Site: brandenburg
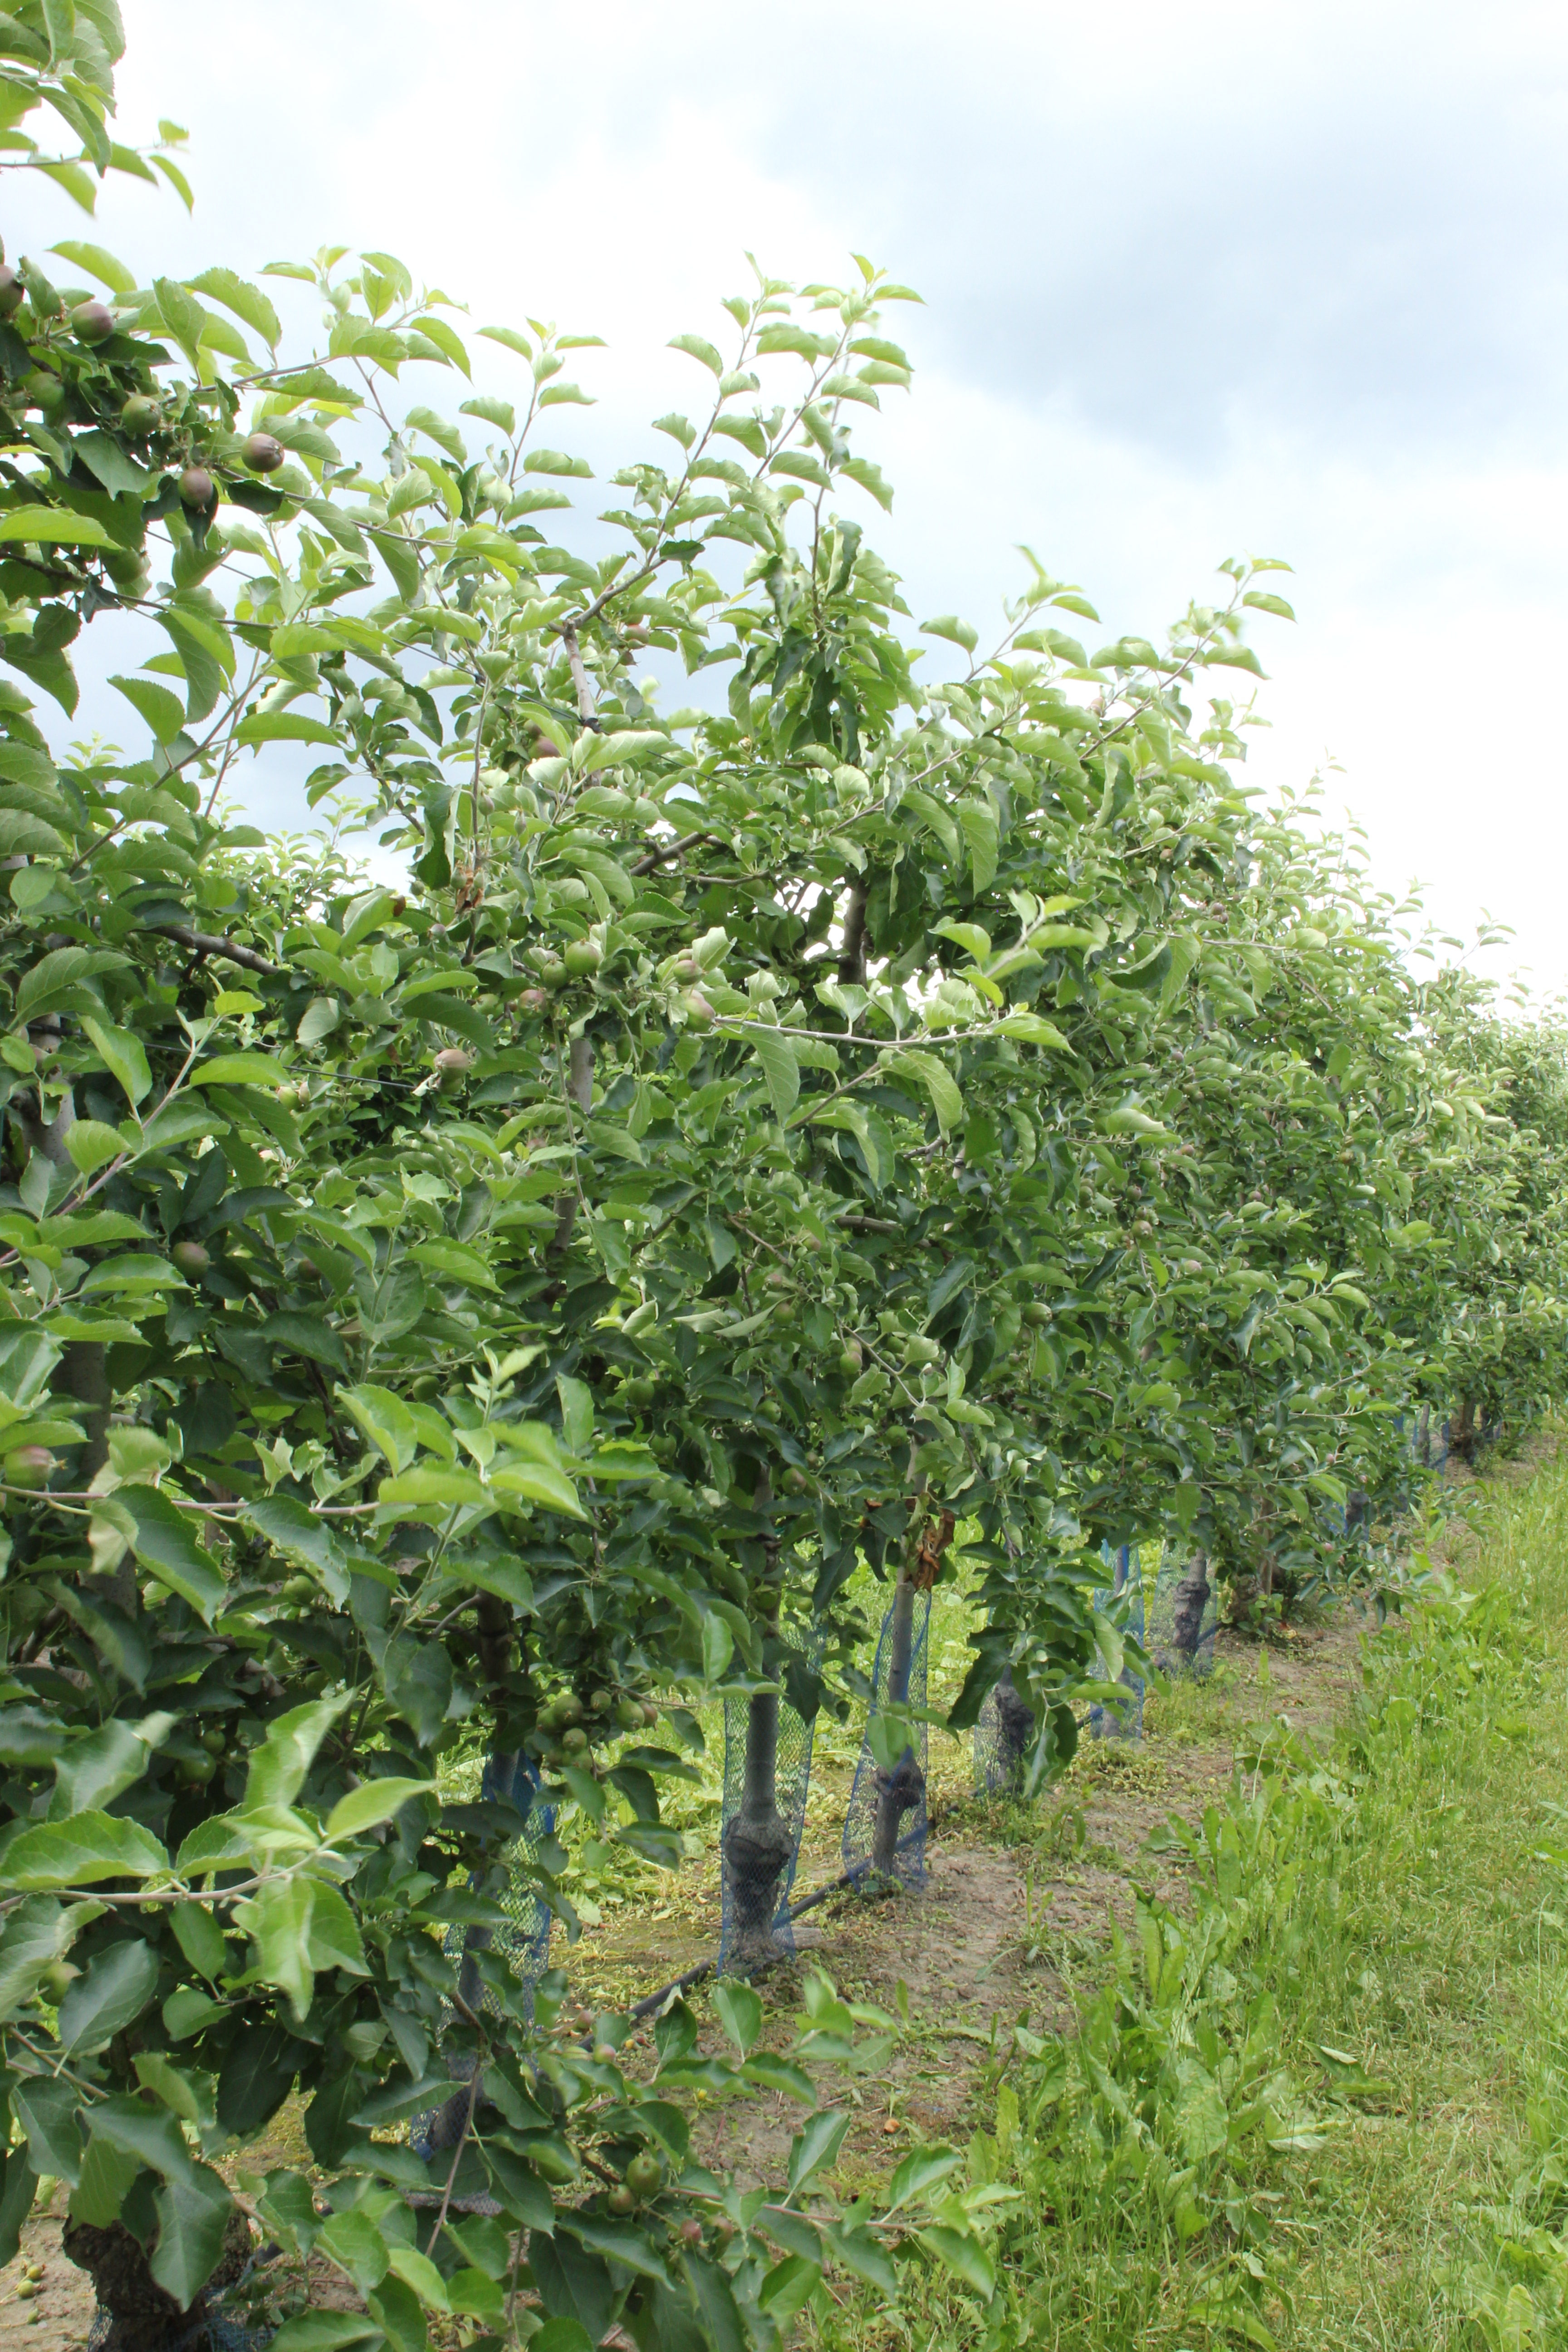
Growth stage (BBCH 73): Development of fruit